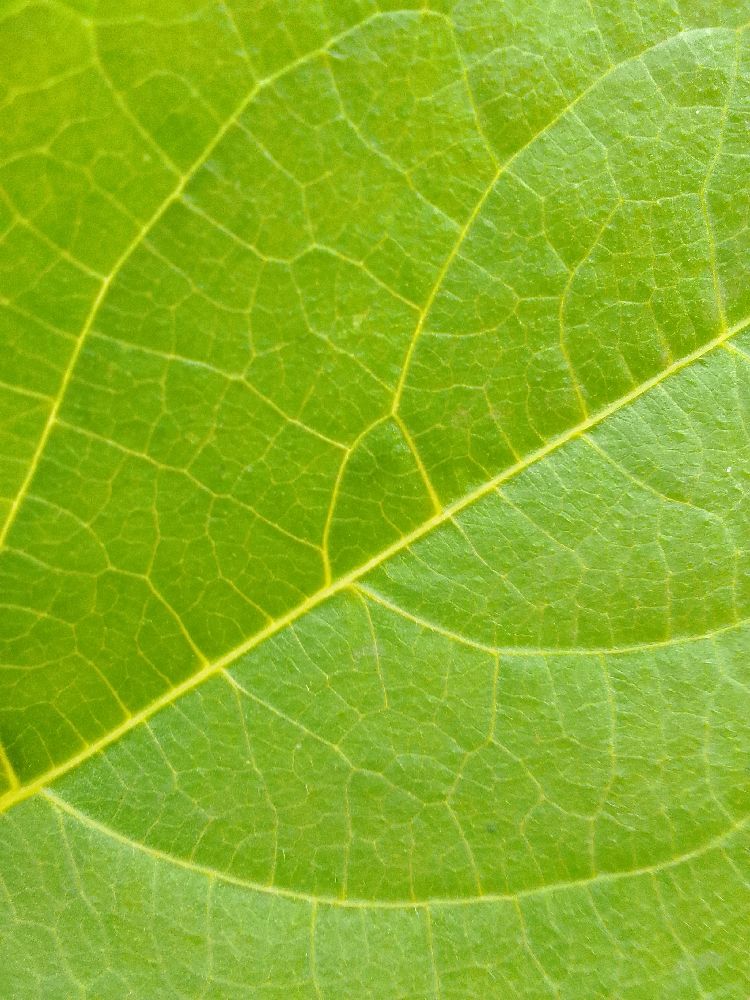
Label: healthy